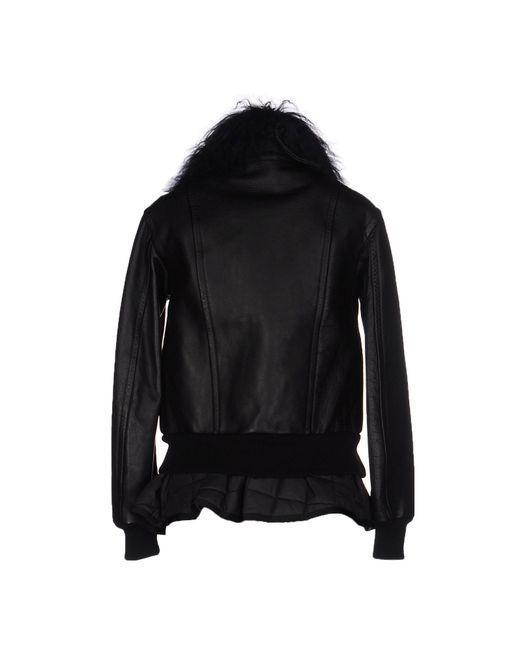
Schwarze Jacke mit Kunstfell-Nackenfutter